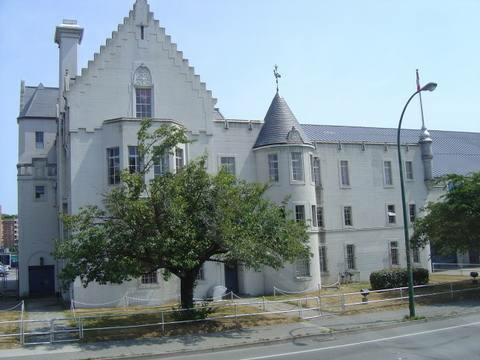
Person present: No